Marine ecosystem

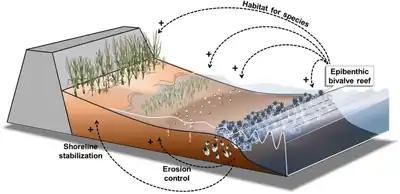
Ecosystem services delivered by epibenthic bivalve reefs. Reefs provide coastal protection through erosion control and shoreline stabilization, and modify the physical landscape by ecosystem engineering, thereby providing habitat for species by facilitative interactions with other habitats such as tidal flat benthic communities, seagrasses and marshes.

Organisms that live freely at the surface, termed neuston, include keystone organisms like the golden seaweed "Sargassum" that makes up the Sargasso Sea, floating barnacles, marine snails, nudibranchs, and cnidarians. Many ecologically and economically important fish species live as or rely upon neuston. Species at the surface are not distributed uniformly; the ocean's surface harbours unique neustonic communities and ecoregions found at only certain latitudes and only in specific ocean basins. But the surface is also on the front line of climate change and pollution. Life on the ocean's surface connects worlds. From shallow waters to the deep sea, the open ocean to rivers and lakes, numerous terrestrial and marine species depend on the surface ecosystem and the organisms found there.